Technical intelligence

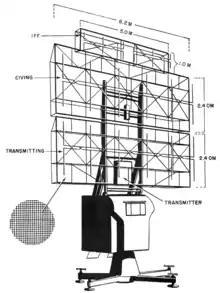
Limber Freya radar illustration

A well studied failure of technical intelligence occurred during the Battle of Osan, the first major engagement of the Korean War, when the American led Task Force Smith was deployed from Japan to confront the Korean People's Army's southward advance, their anti-tank capabilities were six obsolescent M9A1 Bazooka rocket launchers, two M20 recoilless rifles, two 4.2 inch mortars, four 60 mm mortars, and six 105 mm howitzers armed with 1,200 high explosive (HE) rounds. All of the weaponry was insufficient to penetrate the armor of the Soviet built T-34 tanks. This failure is directly attributed to the first U.S. casualty of the Korean war.